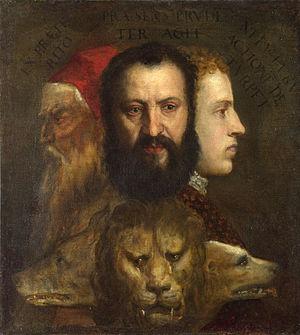
Dans le domaine des arts visuels, une allégorie est la représentation d'une idée abstraite ou d'une fable par une figure humaine, quelquefois animale ou hybride. Des attributs donnent des indications sur l'interprétation qu'il convient de faire de l'ouvrage.
La prudence est un concept de la philosophie grecque qui a trouvé sa définition théorique la plus aboutie dans la philosophie d'Aristote. La phronêsis est ensuite devenue un concept central de la philosophie morale et politique, et la première des quatre vertus cardinales chez les Chrétiens.
Une figure de style, du latin figura, est un procédé d’écriture qui s’écarte de l’usage ordinaire de la langue et donne une expressivité particulière au propos. On parle également de figure de rhétorique ou de figure du discours. Si certains auteurs établissent des distinctions dans la portée des deux expressions, l’usage courant en fait des synonymes.
Tiziano Vecellio, Tiziano Vecelli ou Tiziano da Cador, plus communément appelé Titien ou le Titien en français, né vers 1488 à Pieve di Cadore, mort le 27 août 1576 à Venise, est un peintre et graveur italien de l'école vénitienne, auteur d'une importante œuvre picturale. Il est considéré comme un des plus grands portraitistes de cette époque, notamment grâce à son habileté à faire ressortir les traits de caractère des personnages.
Les âges de la vie sont une conception consistant à diviser la vie en plusieurs périodes.